Old Bømlo Church

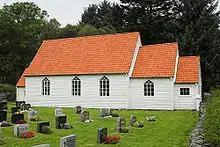
View of the church

Old Bømlo Church or Old Vorland Church ( or ) is a parish church of the Church of Norway in Bømlo Municipality in Vestland county, Norway. It is located in Vorland, just northeast of the village of Langevåg on the southern tip of the island of Bømlo. It was once the main church for the Bømlo parish which is part of the Sunnhordland prosti (deanery) in the Diocese of Bjørgvin. The white, wooden church was built in a long church design in 1621 using plans drawn up by an unknown architect. The church seats about 150 people.